Shirley Young

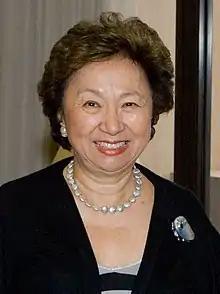
Young in 2008

Shirley Young (May 25, 1935December 26, 2020) was an American businesswoman. She was an executive at Grey Advertising and later at General Motors (GM). She was also a cultural ambassador between the United States and China.